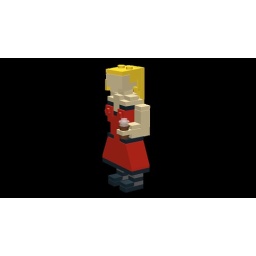
7 Girl in red dress